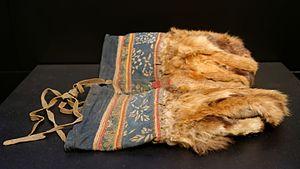
Moufles féminines faites en fourrure de renard roux, toile de coton teint à l'indigo et cuir. Peuple orok, île de Sakhaline, fédération de Russie.